LaFerrari

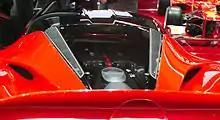
Engine compartment

LaFerrari is the first full hybrid produced by the Italian automotive marque, providing the highest power output of any Ferrari road car whilst decreasing fuel consumption by 40 per cent. LaFerrari's internal combustion petrol engine is a longitudinally rear mid-mounted Ferrari F140 direct fuel injected 65° V12 engine with a displacement of generating a maximum power output of at 9,000 rpm and of torque at 6,750 rpm, supplemented by a KERS unit (called HY-KERS), which provides short bursts of extra power. The KERS system adds extra power to the combustion engine's power output level for a total of and a combined torque of . Ferrari claims CO emissions of 330 g/km. The engine's bore X stroke is with a compression ratio of 13.5:1 and a specific power output of per liter. It is mated to a 7-speed dual-clutch transmission.